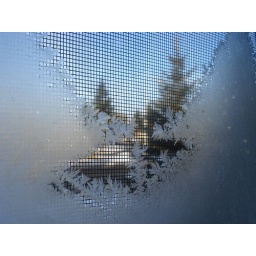
in th window of my house